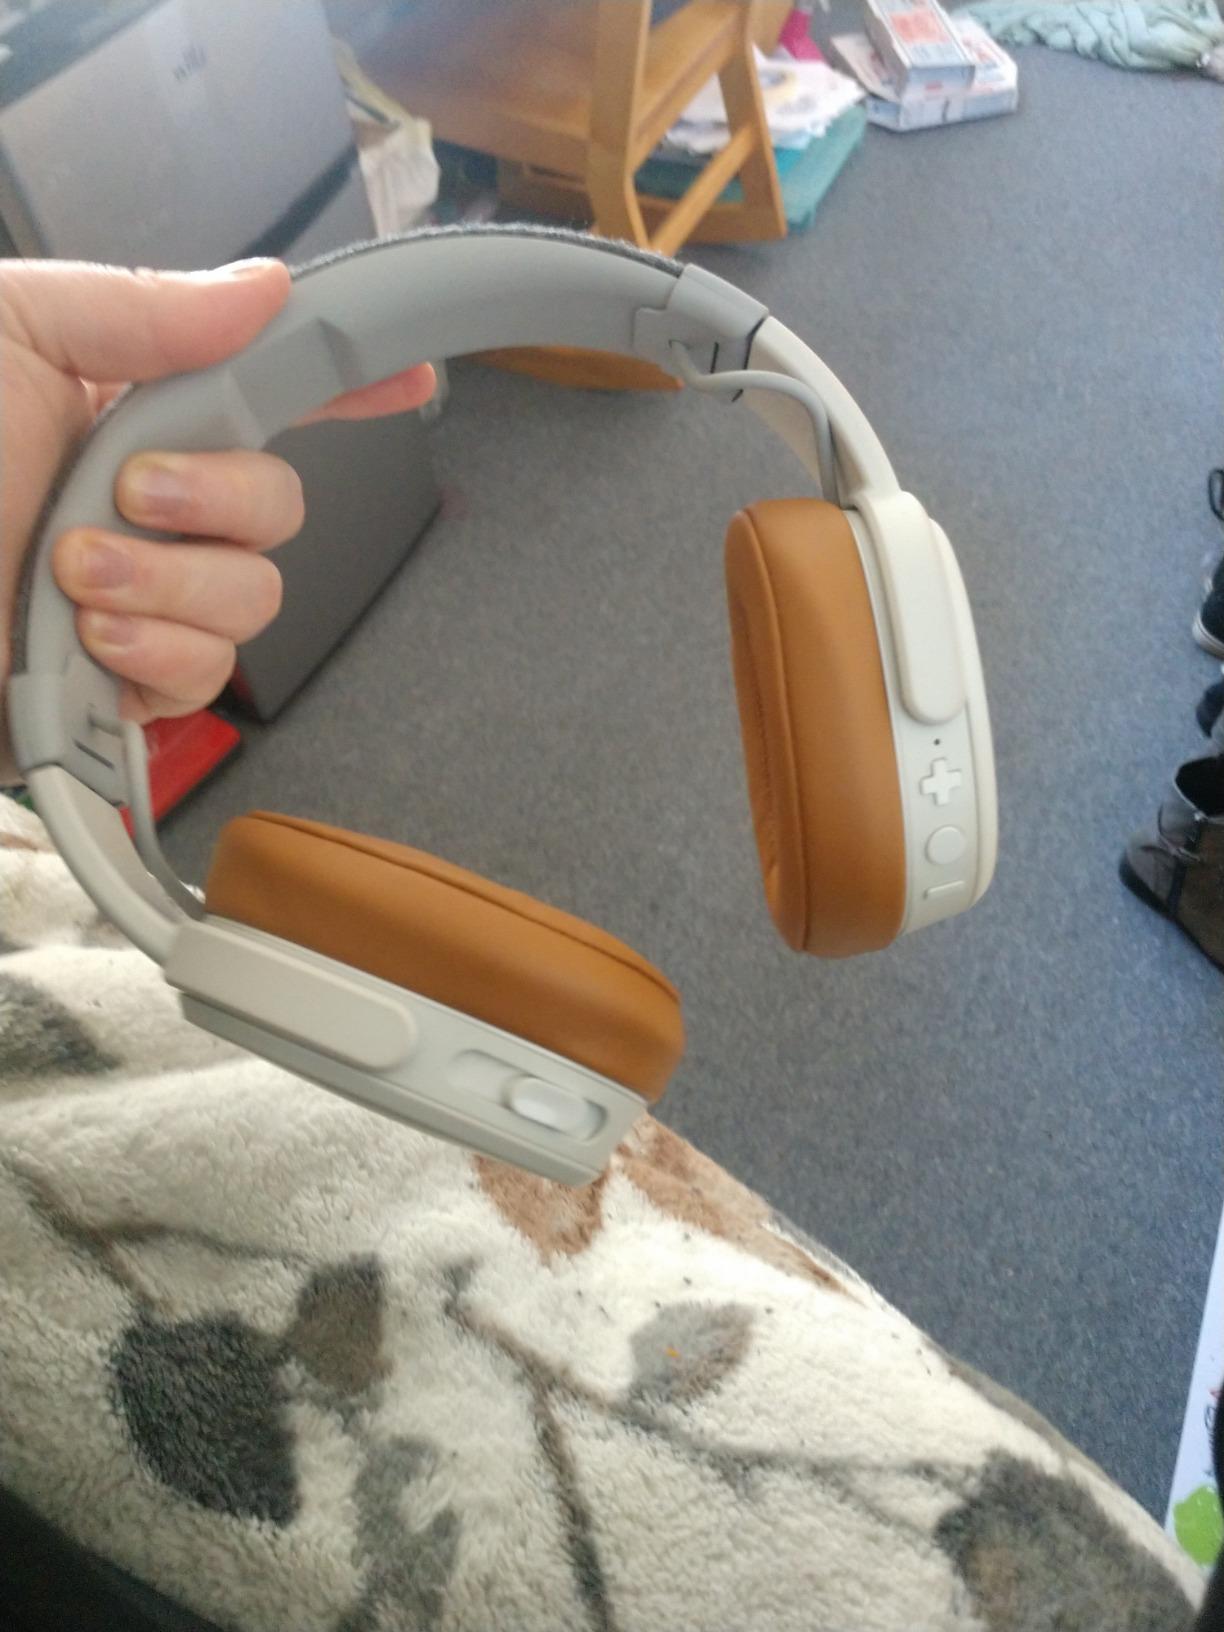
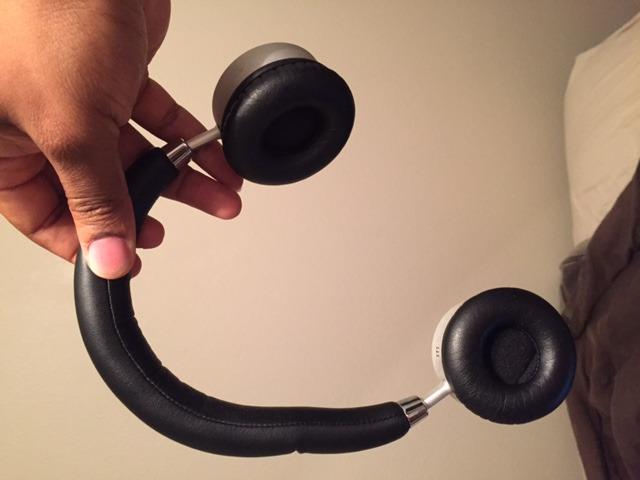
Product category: headphones
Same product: no